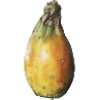
Label: Cactus fruit 1